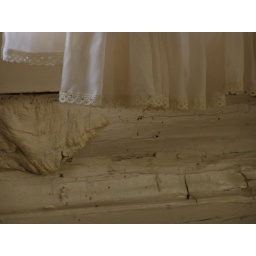
spackled wall under window